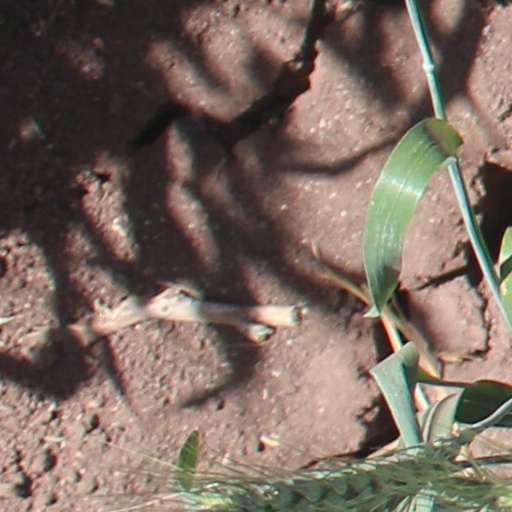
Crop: wheat